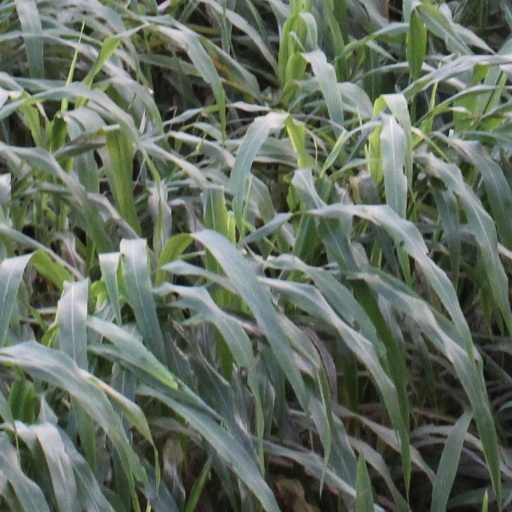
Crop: sorghum